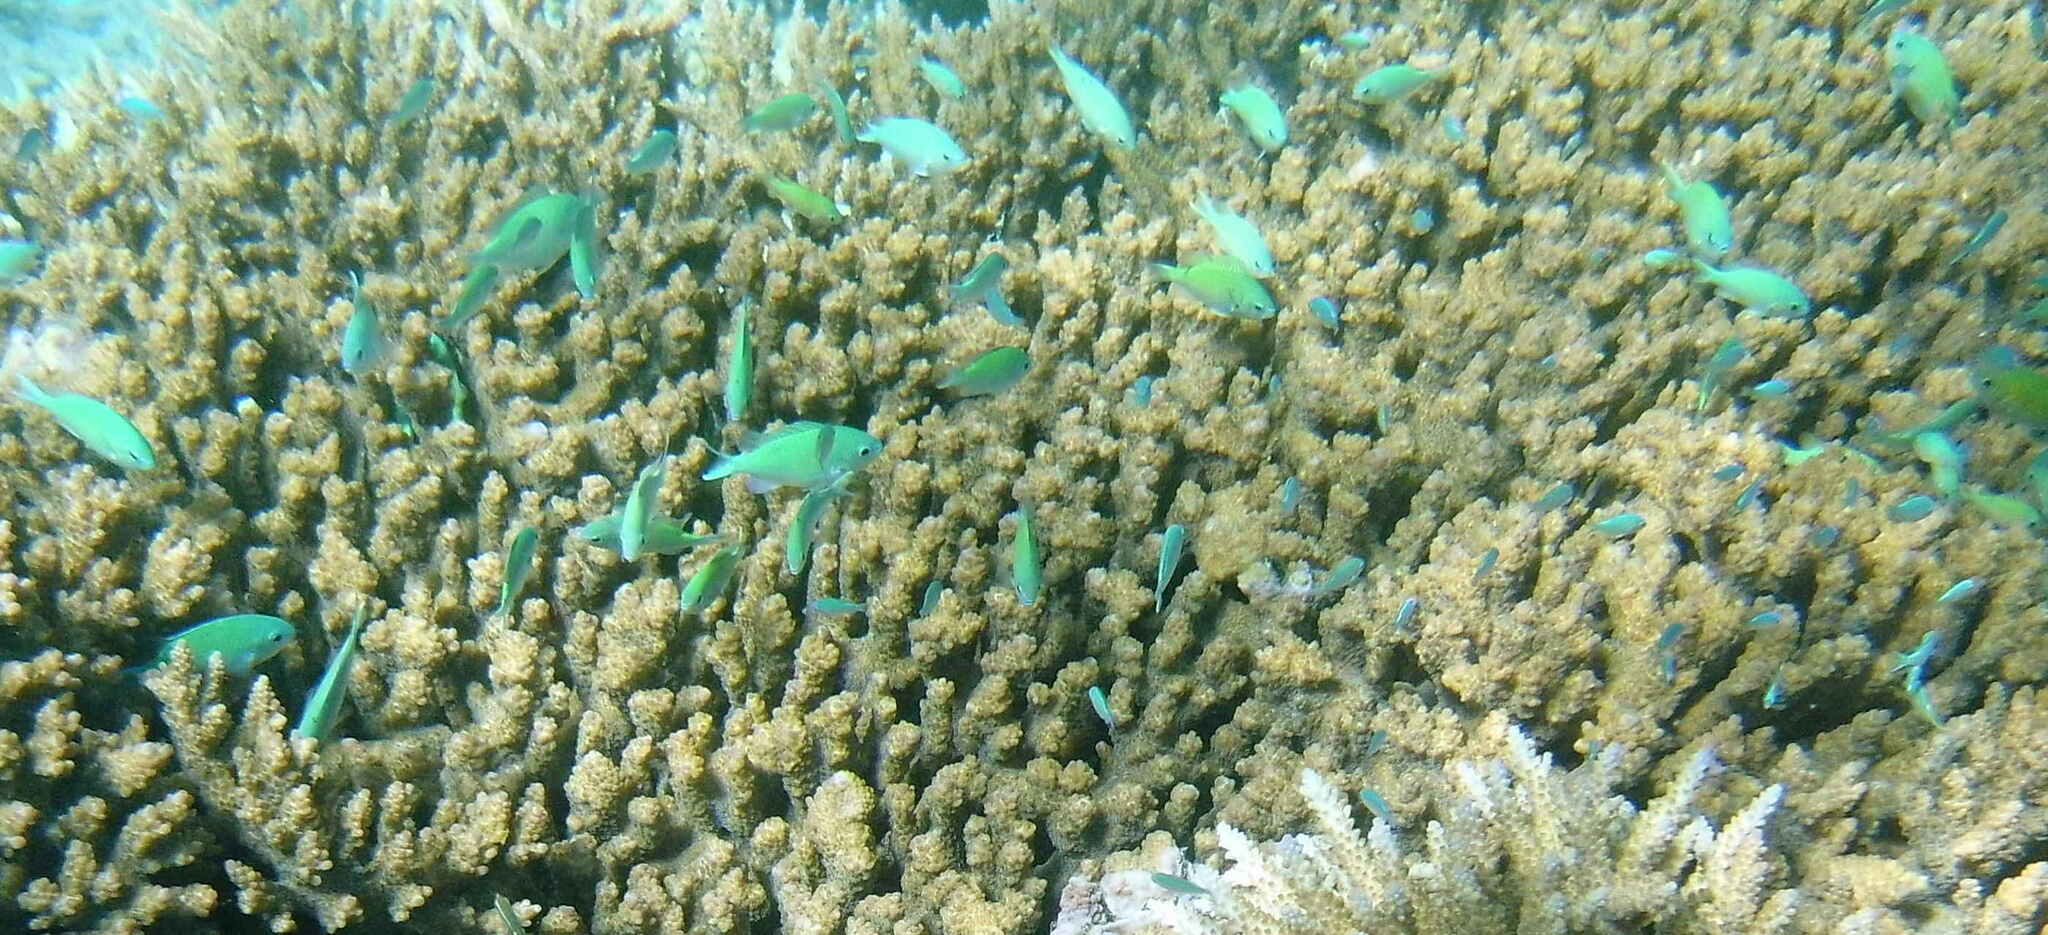
Chromis viridis (Blue-green Chromis)